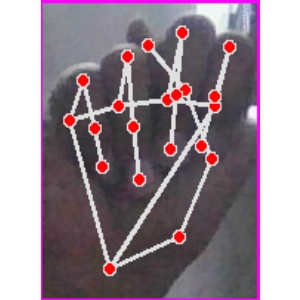
अक्षर: न